Iran–Venezuela relations

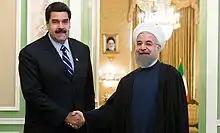
Venezuelan President Nicolas Maduro meeting with Iranian President Hassan Rouhani in Saadabad Palace on November 23, 2015.

In January 2015, Maduro visited Iran, as a stop on his tour of other OPEC countries. Both Maduro and Rouhani agreed that falling oil prices resulted from increased fracking in the United States, as well as their “common enemies” using oil prices as a “political ploy.” Rouhani affirmed that Iran and Venezuela would join forces to “thwart world powers’ strategies ... and to stabilize prices at a reasonable level in 2015.” At the time, Venezuelan oil accounted for “over 95 percent of the country's export earnings,” with the price of a barrel dropping by half since 2014.